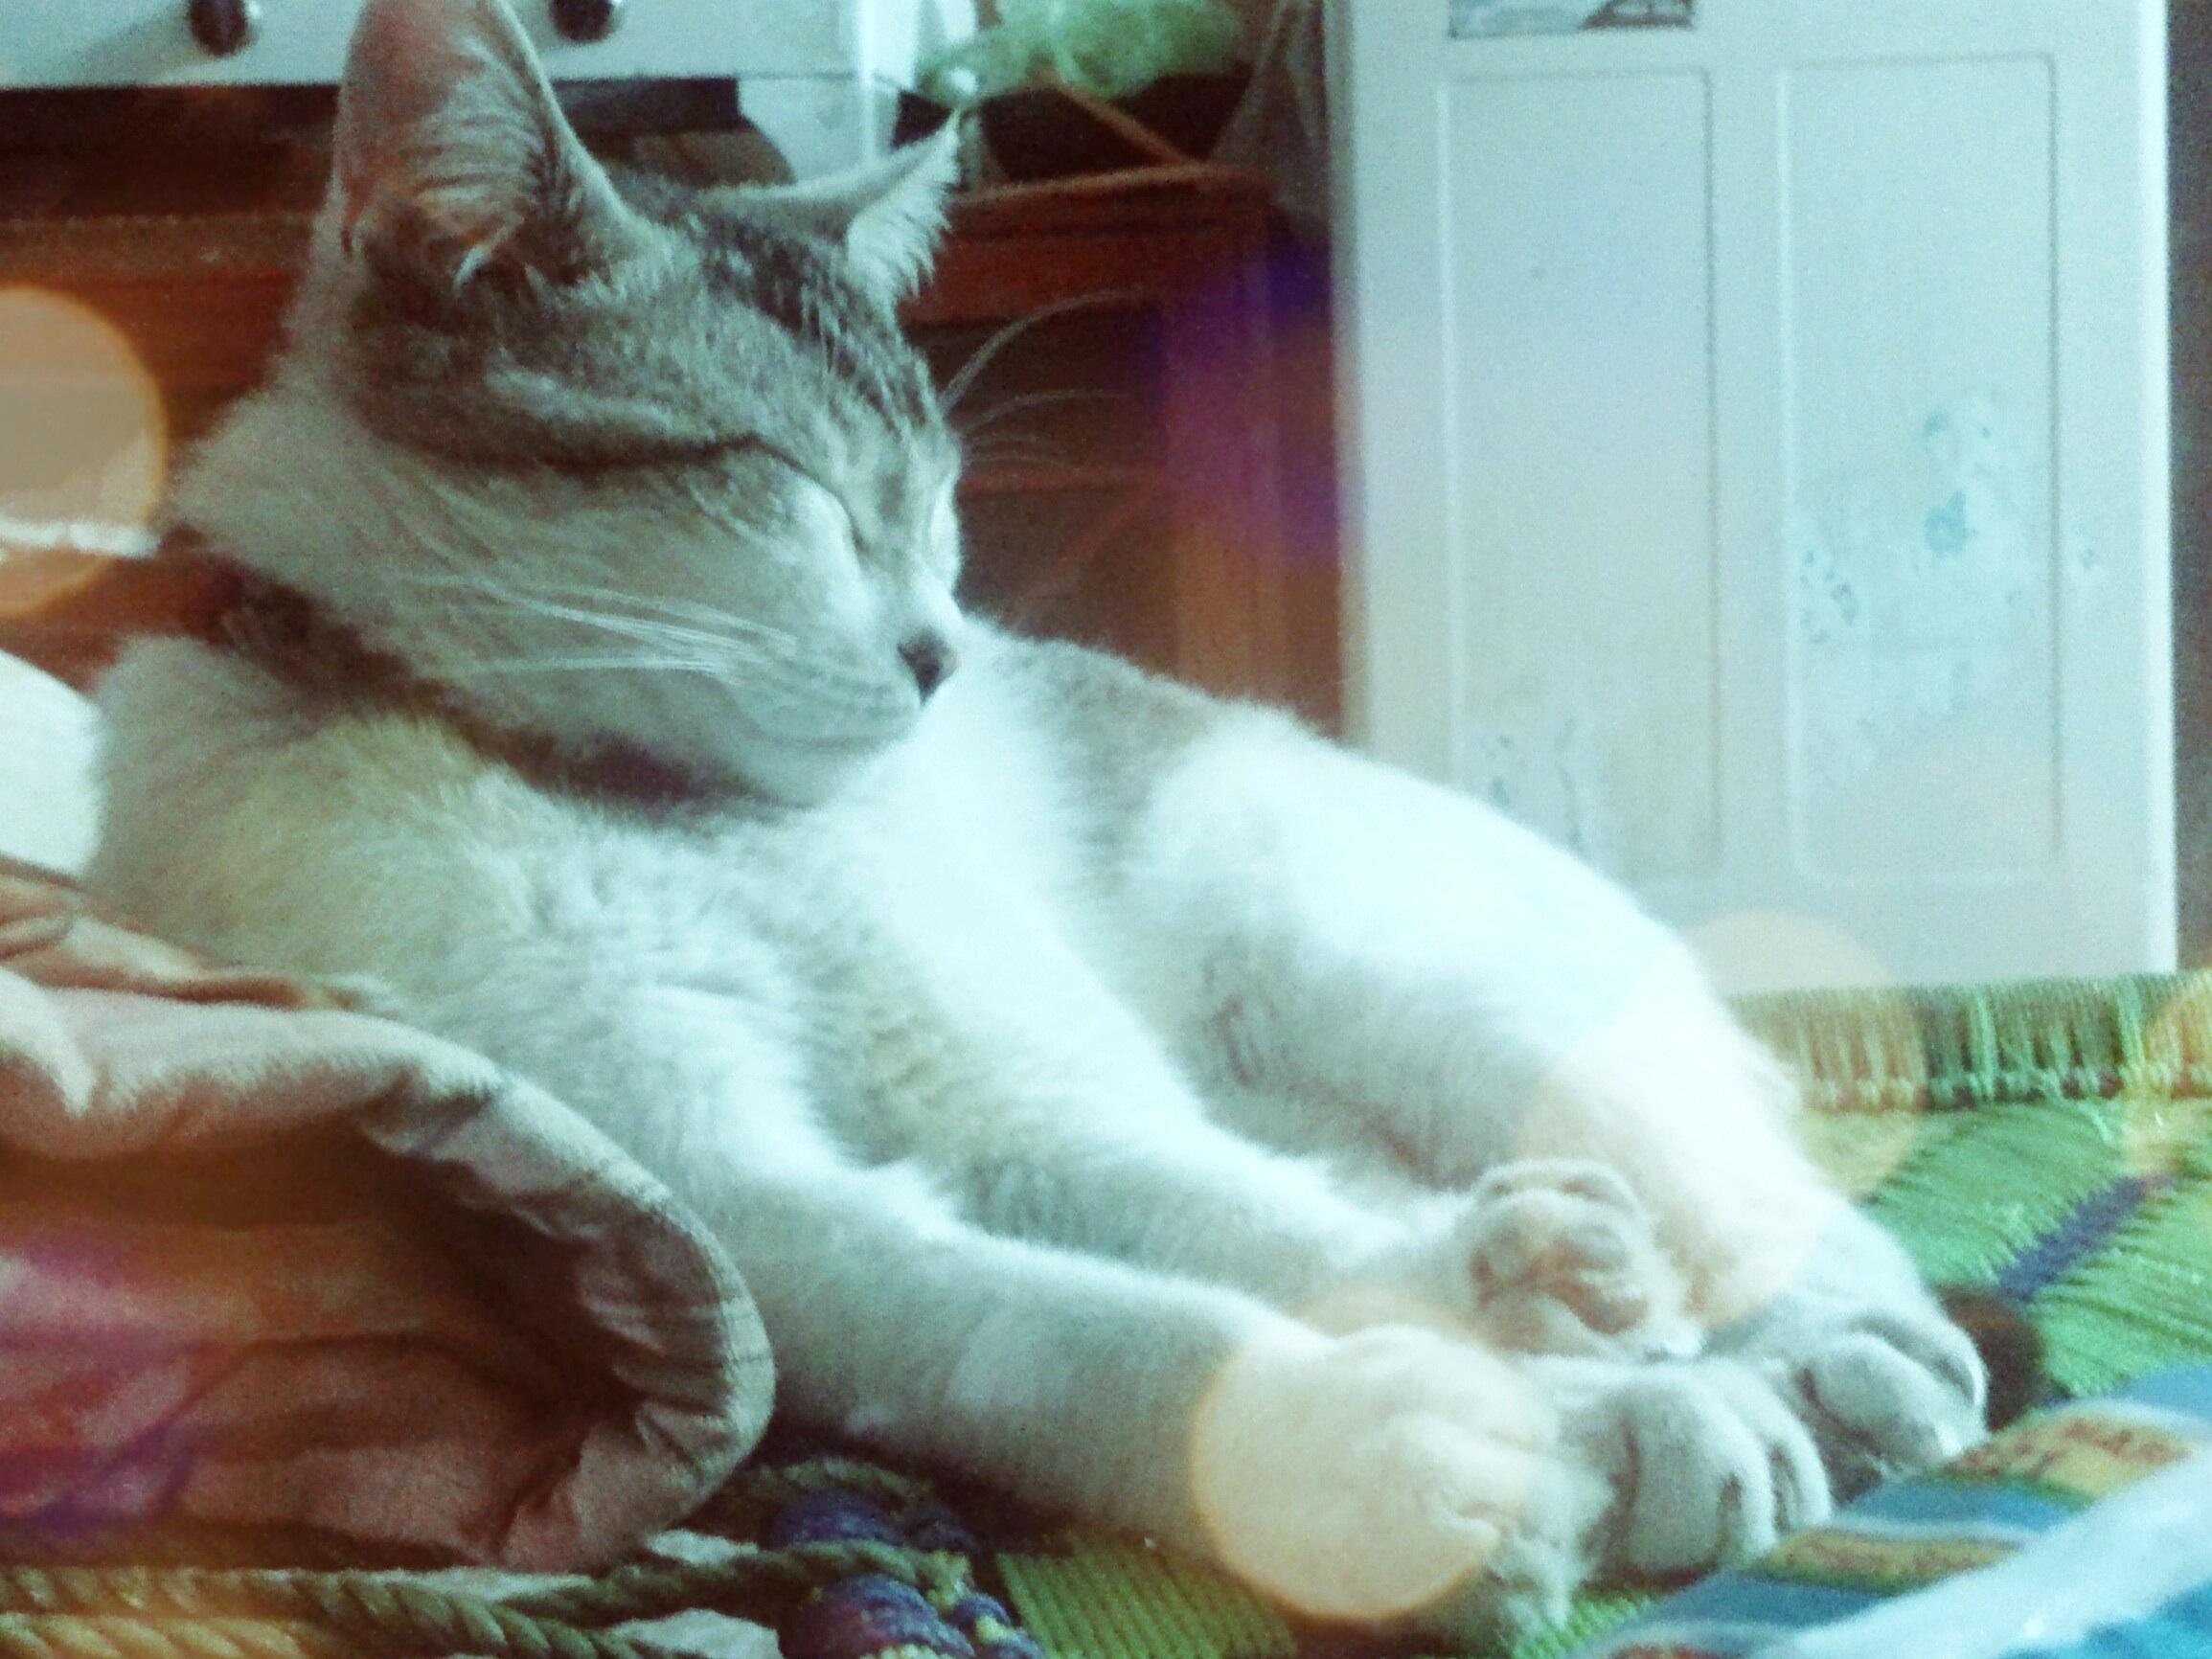
cat, mammal, whiskers, vertebrate, european shorthair, burmilla, small to medium sized cats, cat like mammal, carnivoran, domestic short haired cat